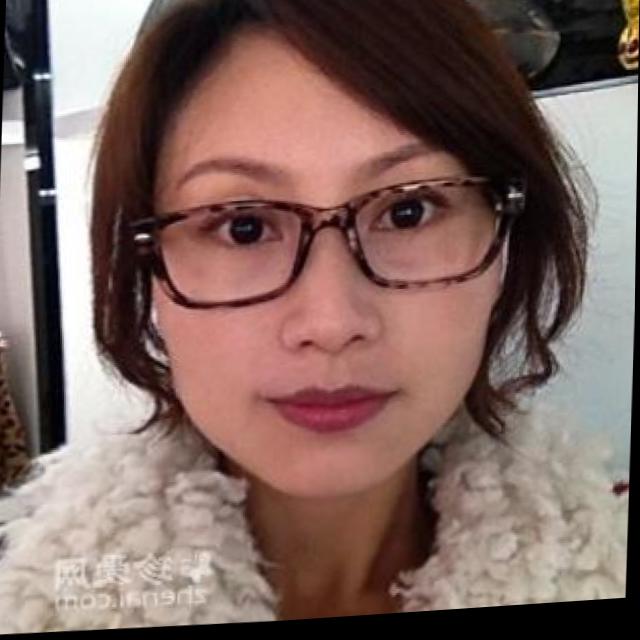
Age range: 21-44